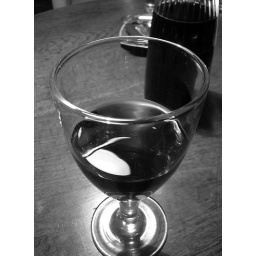
a glass of red wine. visiting friends in Braunschweig. for a birthday (Anna) get-together.